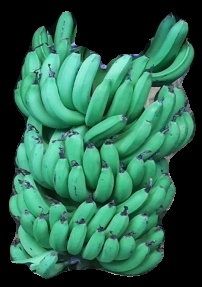
Variety: pachbale
Grade: grade1